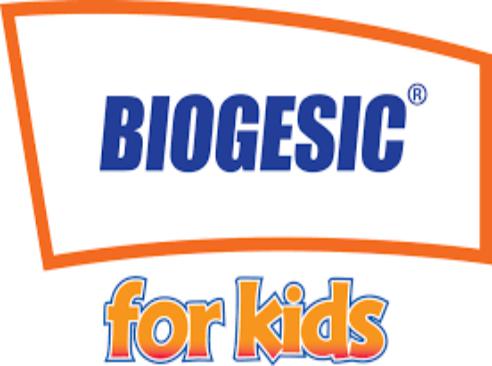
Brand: biogesic
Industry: Medical